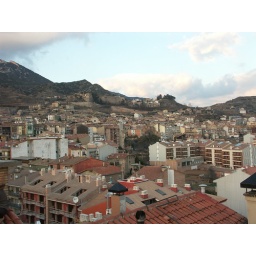
The sensors are at 2.3 meters above the roof and 38 meters from the street level. There is nothing about higher.